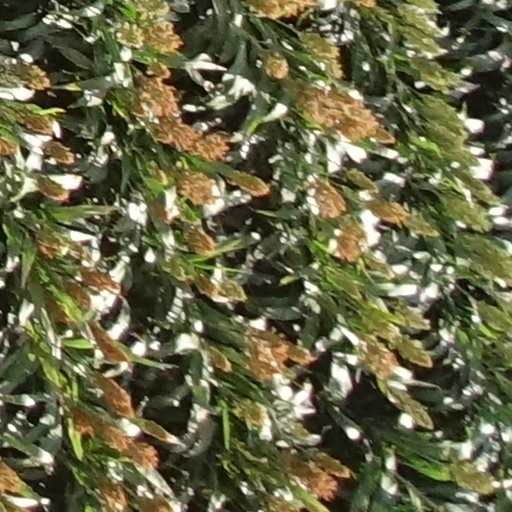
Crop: sorghum